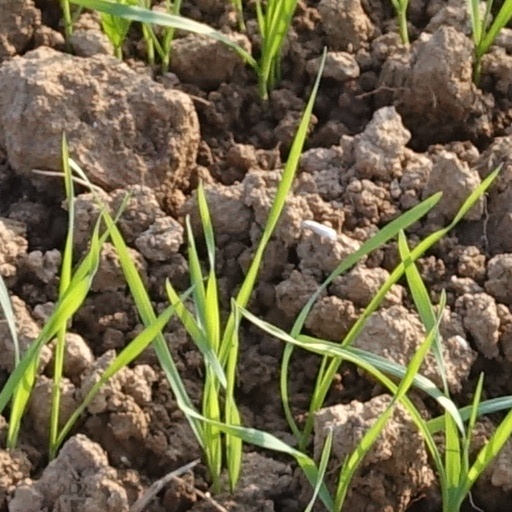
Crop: wheat